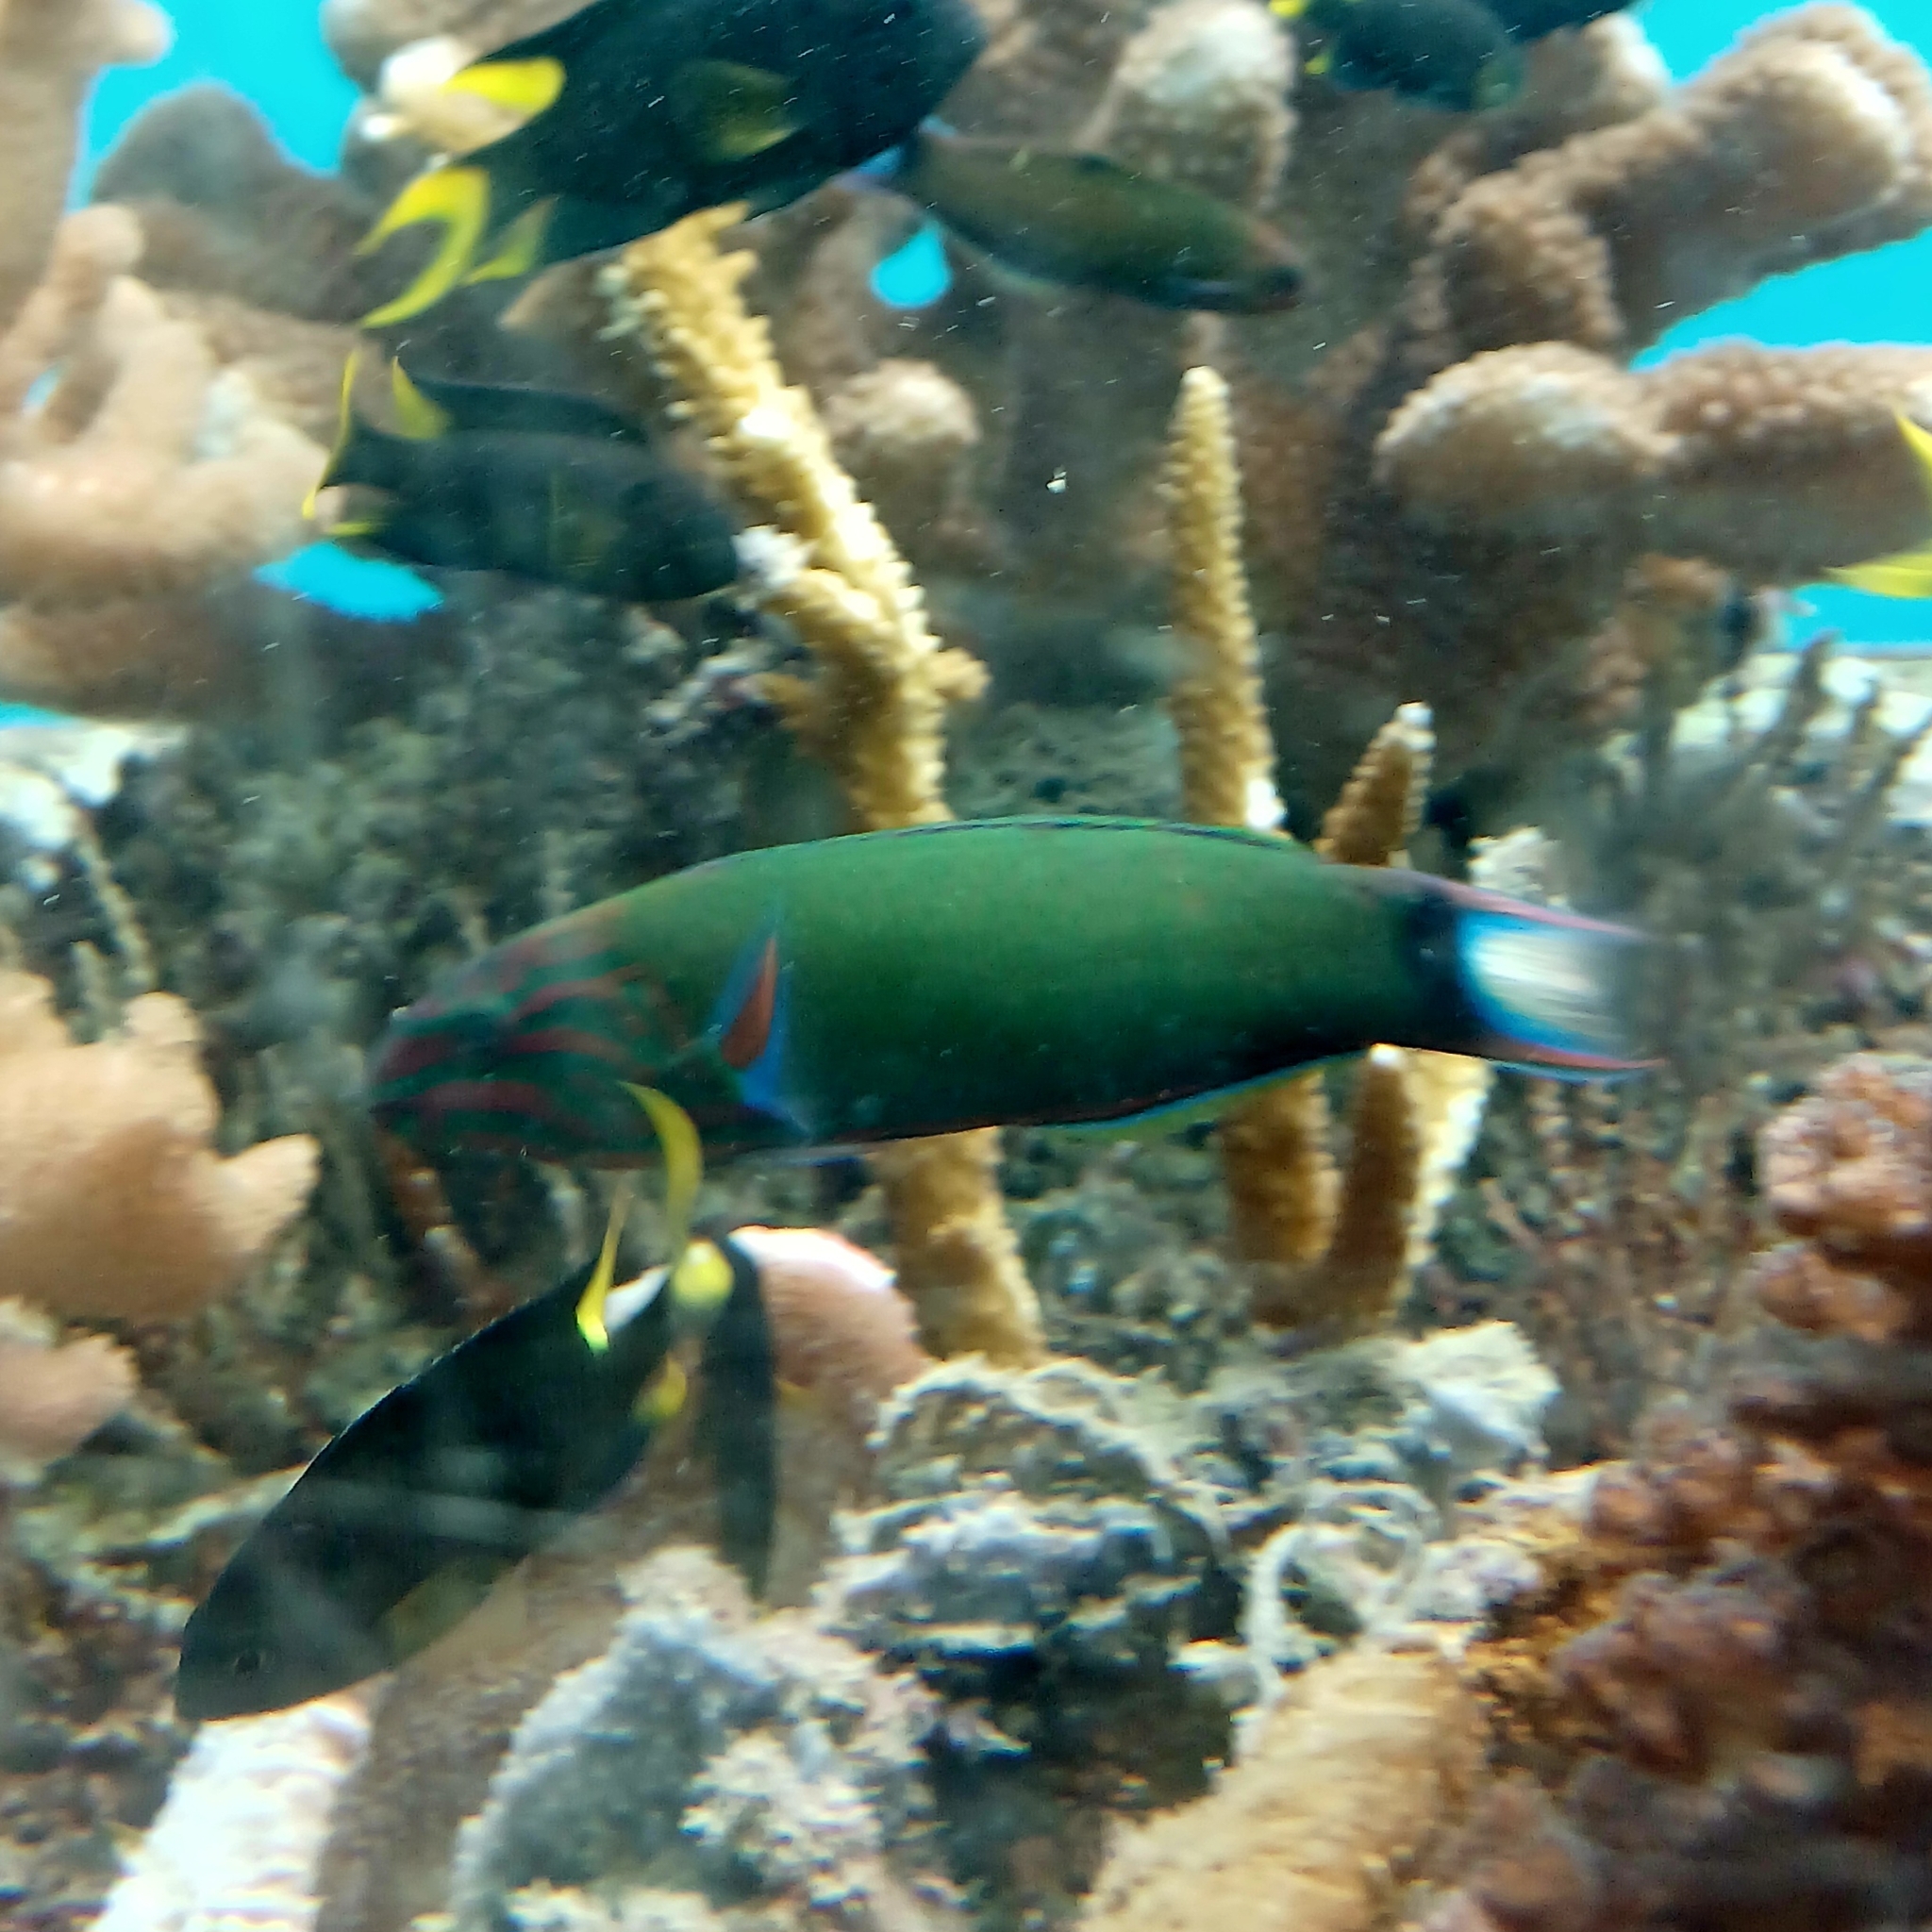
Thalassoma lunare (Moon Wrasse)